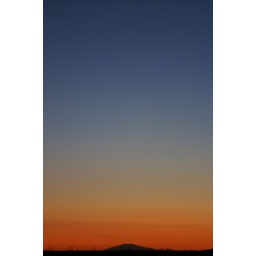
pink is my favorite but i loved the green in the sky